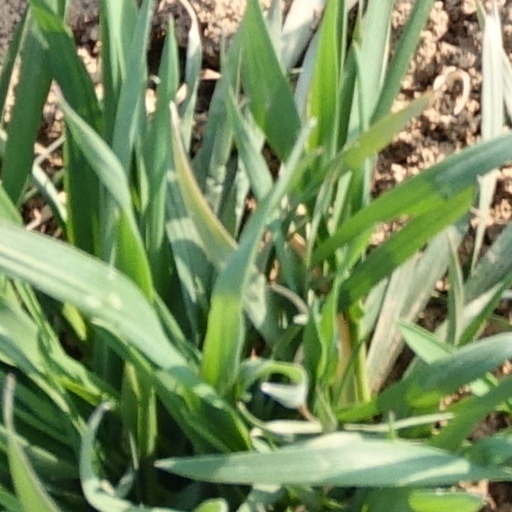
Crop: wheat